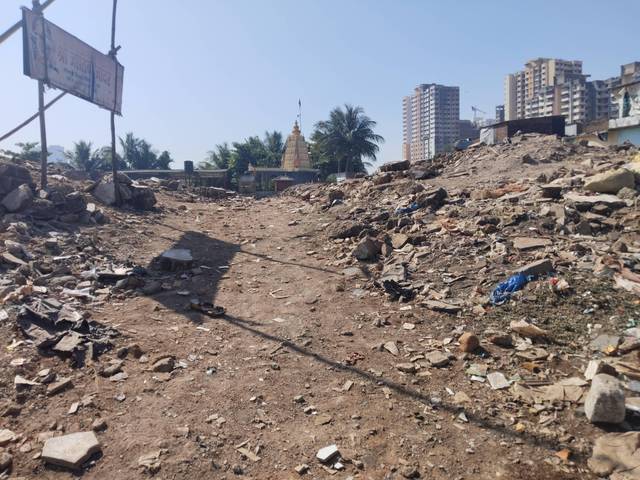
Region: India
Coordinates: 19.072, 72.917